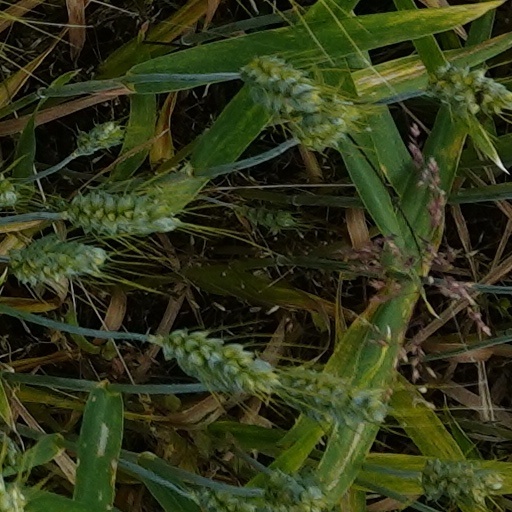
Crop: wheat